Åse Wentzel

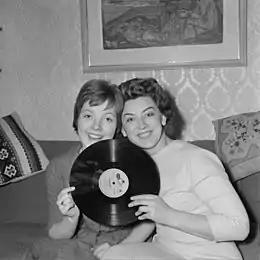
Magni and Åse Wentzel, 1959.

Åse Carola Wentzel Larsen, née Helmersen (2 January 1924 – 30 August 2009) was a Norwegian pop singer.